India at the 2014 Winter Olympics

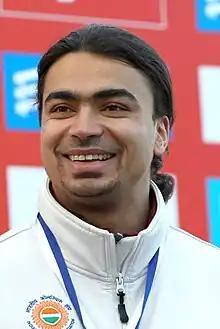
Shiva Keshavan qualified for the luge event, but competed as an independent participant due to the suspension of the Indian NOC.

As per the qualification criteria, a maximum of 38 men were eligible for qualification. The qualification was based on the cumulative world ranking points from 1 November to 31 December 2013. The top ranked 30 athletes qualified directly and eight athletes were later added with first preference given to qualified relay teams who did not qualify individuals in all three disciplines followed by athletes from NOCs that met the minimum standards and who had not already qualified any athlete. India got one of the additional quota spots, as no nations were able to use them to complete a relay. Shiva Keshavan was the only Indian to qualify for the event. Keshavan had represented India since 1997 and was the youngest ever men's luge competitor at the 1998 Nagano Olympics, where he finished 28th. He was also the sole Indian athlete to compete at the 2002 Winter Olympics and further represented India in the 2006 and 2010 Games.